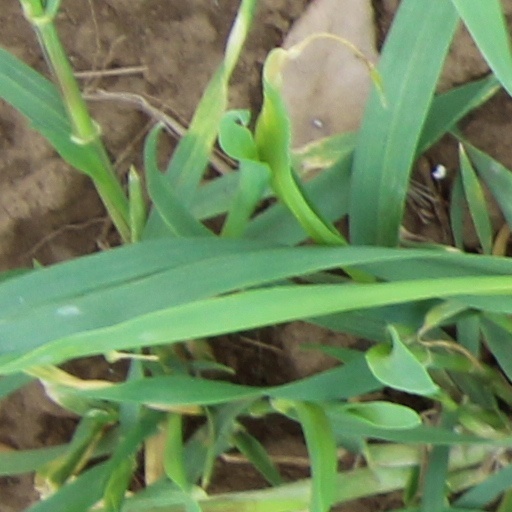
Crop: wheat